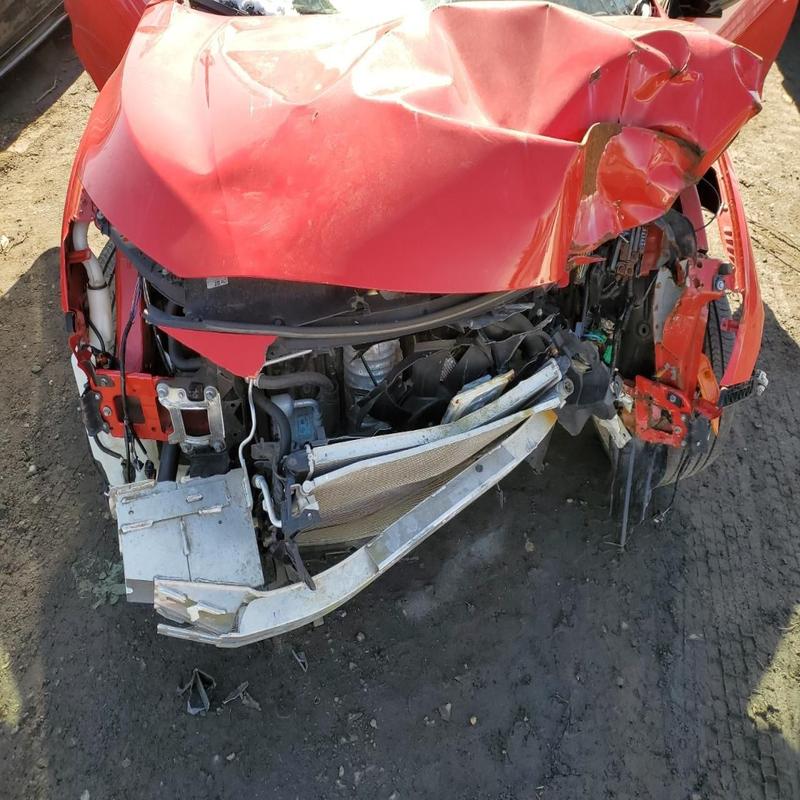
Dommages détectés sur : plaque d'immatriculation avant, pare-choc avant, feu avant droit, feu avant gauche, capot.
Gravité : majeur